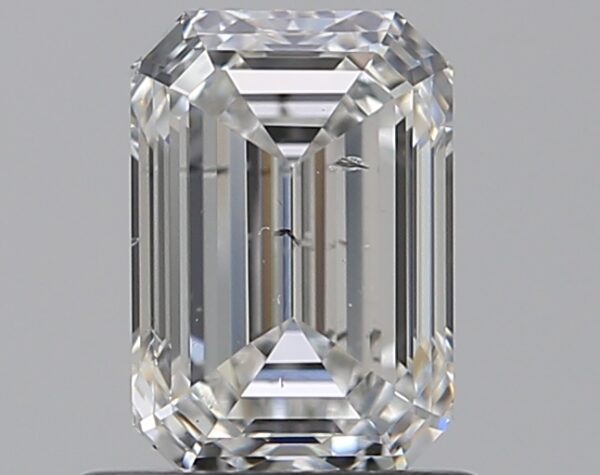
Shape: emerald
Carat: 0.91
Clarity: SI2
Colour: F
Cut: EX
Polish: EX
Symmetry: VG
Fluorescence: N
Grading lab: GIA
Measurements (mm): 6.54 x 4.51 x 3.1